159th Guards Fighter Aviation Regiment

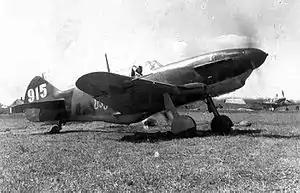
Aircraft LaGG-3 regiment, side number 915, with the inscription: "Soviet Georgia".

The 88th Fighter Aviation Regiment was formed on April 13, 1940, in the Kyev Special Military District in Vinnitsa on the basis of the 4th Separate Fighter Aviation Squadron on I-16 aircraft.